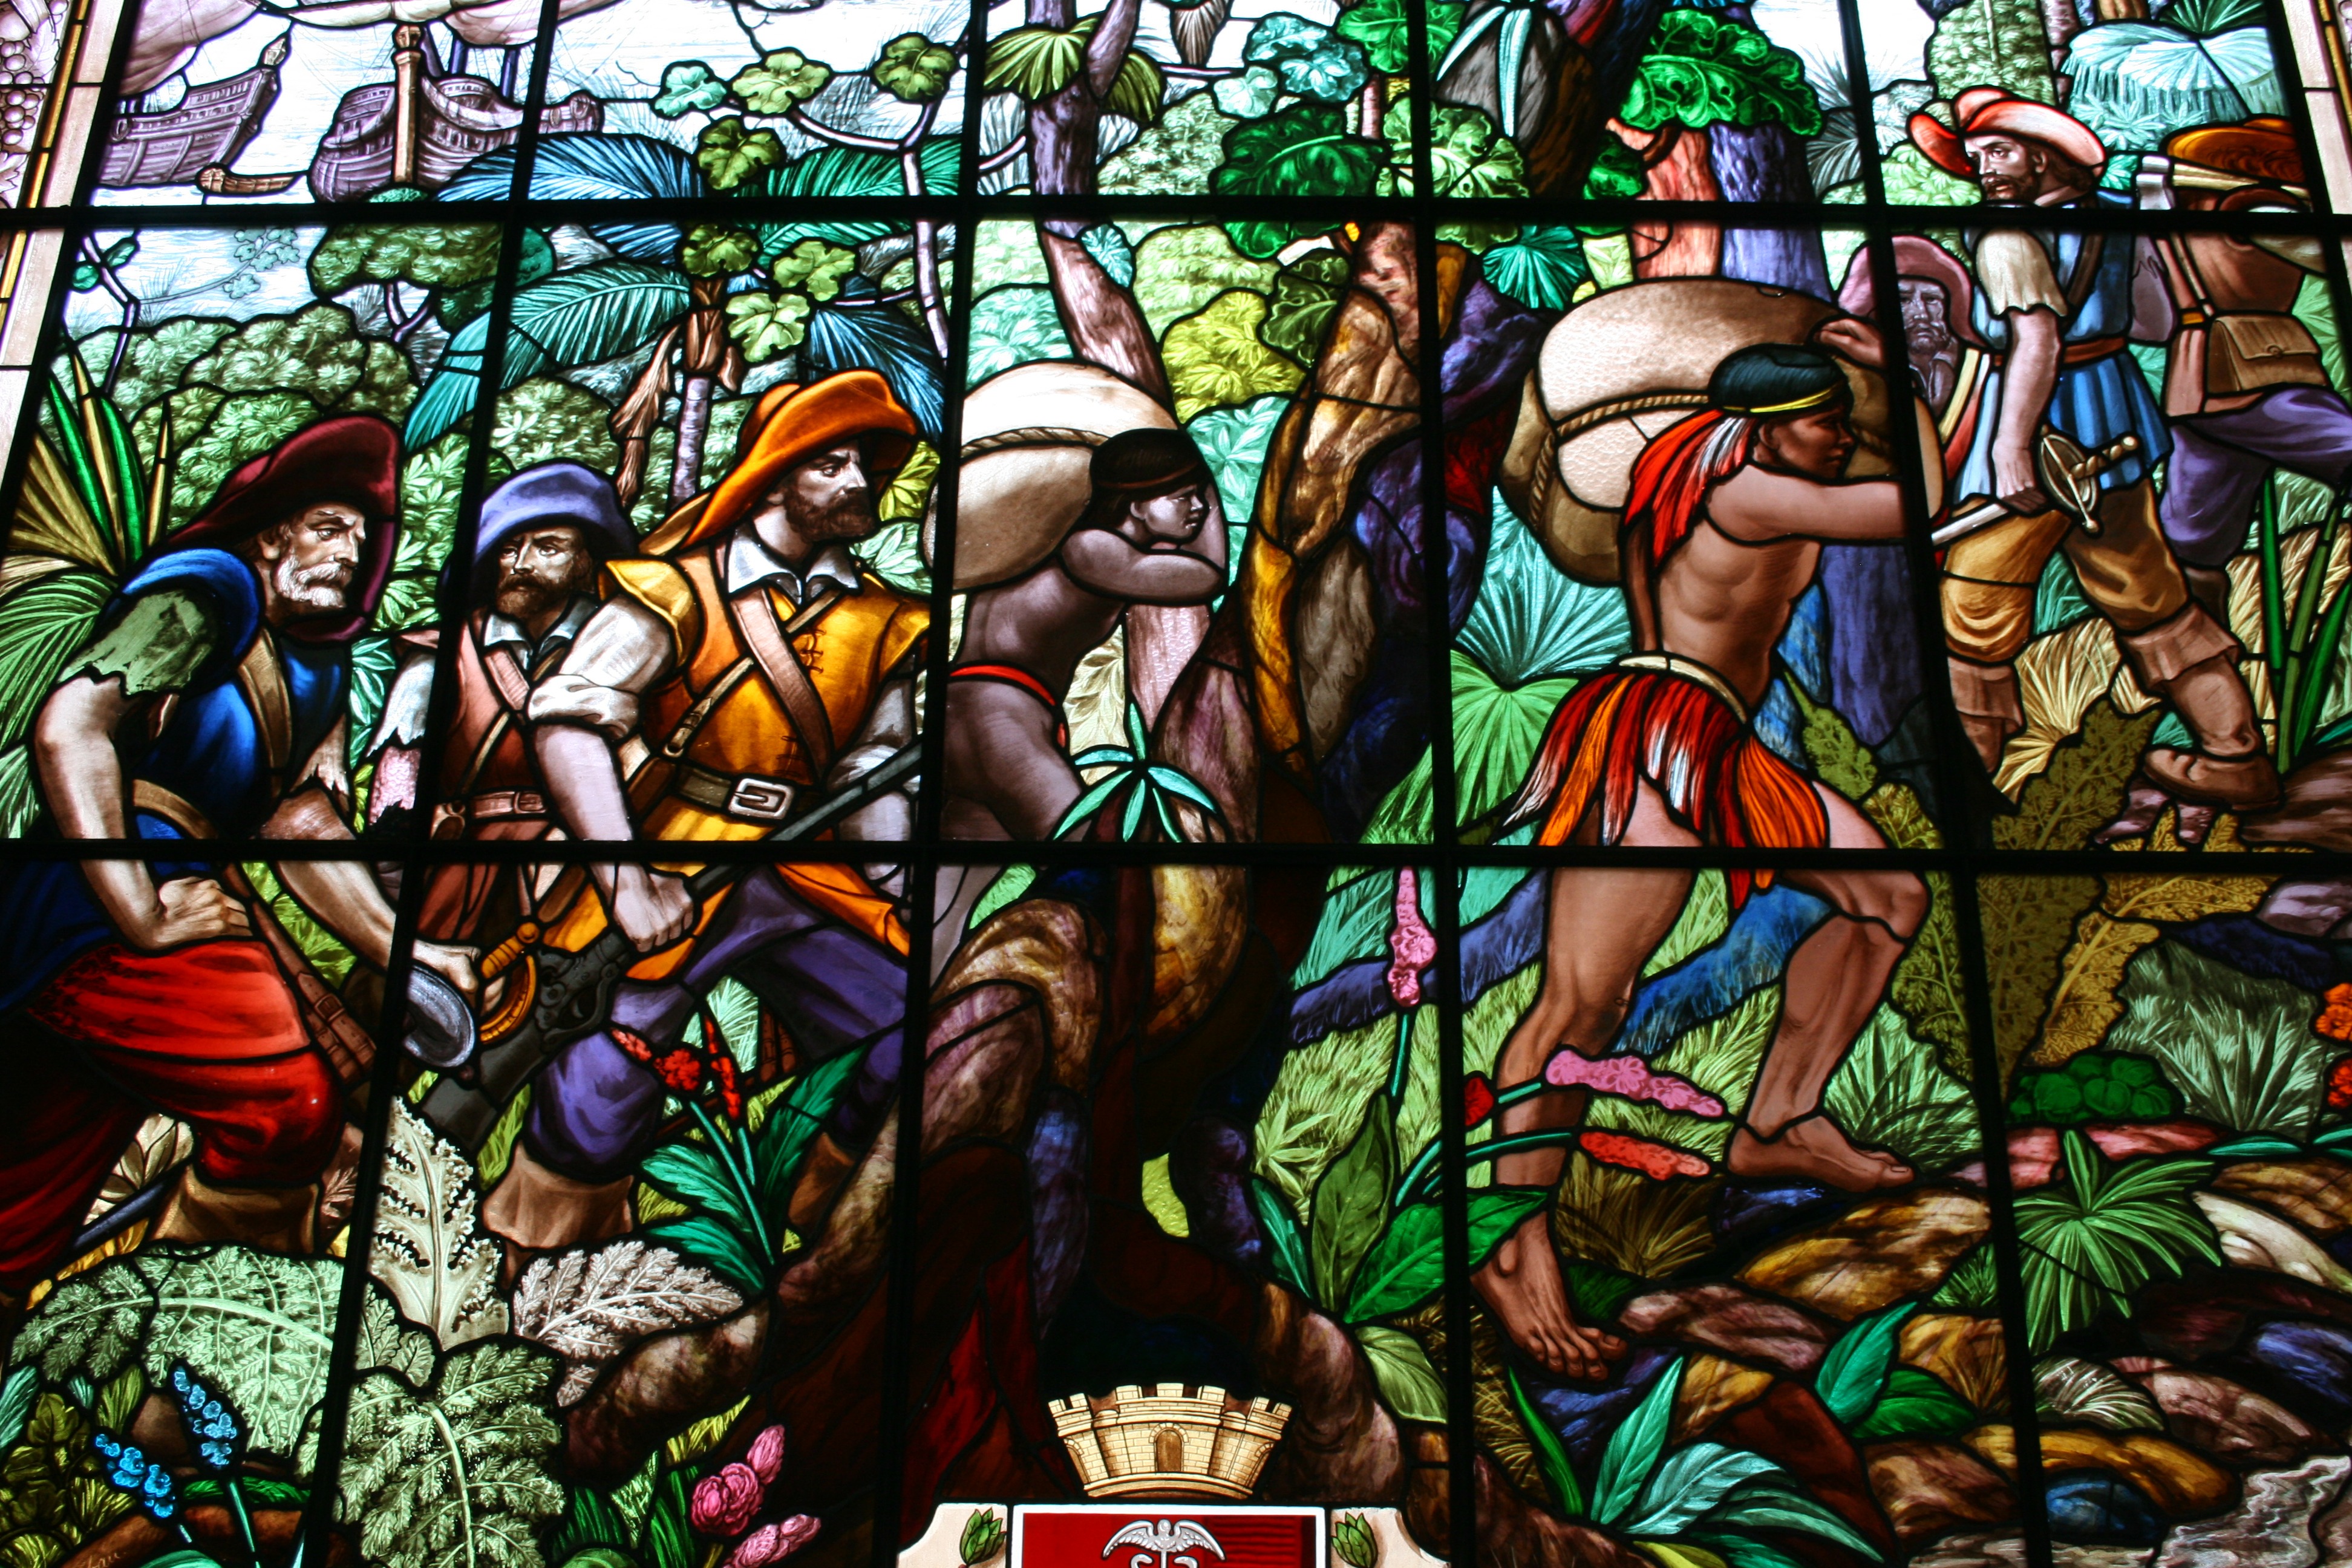
window, glass, jungle, material, stained glass, indians, comic book, bandeirantes